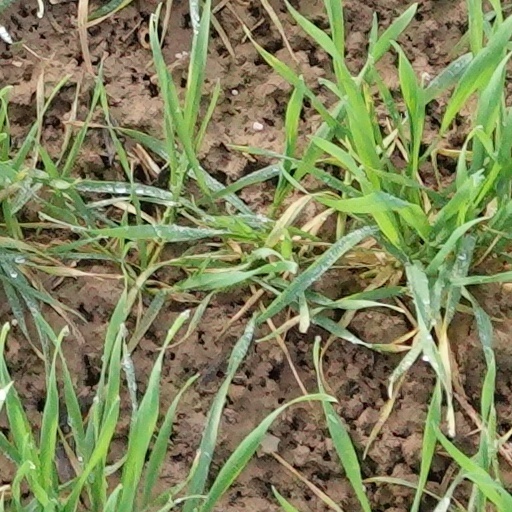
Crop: wheat